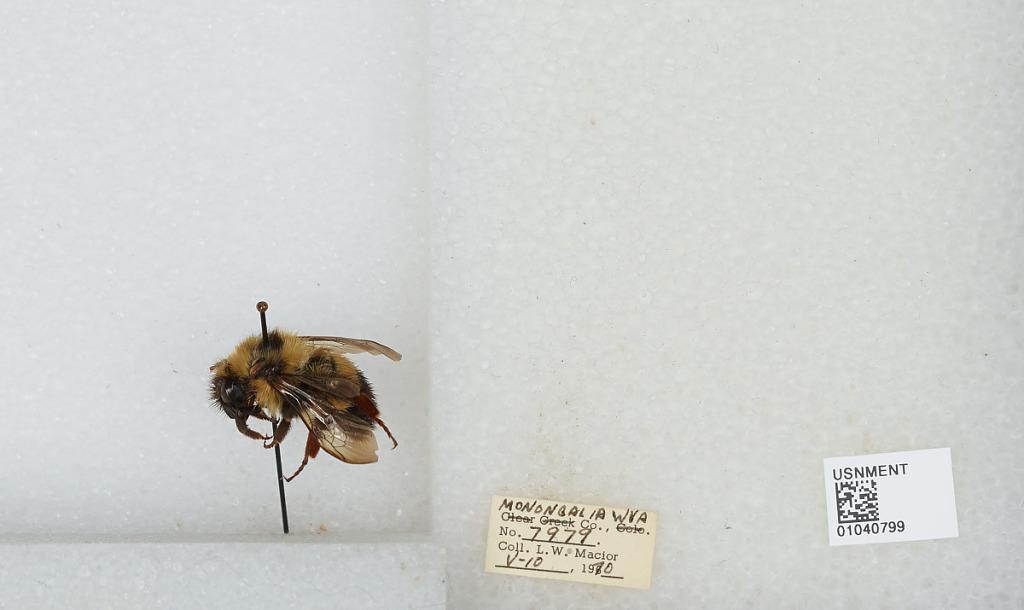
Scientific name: Bombus (Pyrobombus) vagans vagans Smith
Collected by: L. Macior
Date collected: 1970-5-10
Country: United States
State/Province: West Virginia
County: Monongalia
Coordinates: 39.6303, -80.0464